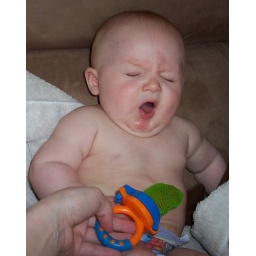
I will not eat it in a box or with a fox... I do NOT like green eggs &amp;amp; ham.